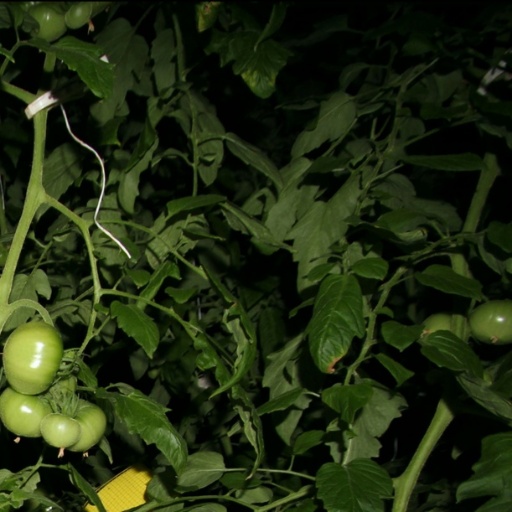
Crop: tomato